Nauticat 44

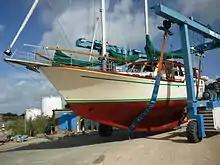
Nauticat 44 schooner on a boat lift, showing the hull and keel shape

The Nauticat 44 is a recreational keelboat, built predominantly of fiberglass, with teak wood decks and trim. It has a ketch, schooner or optional cutter rig, with aluminum spars. The schooner rig may include a jib and staysails on both masts.